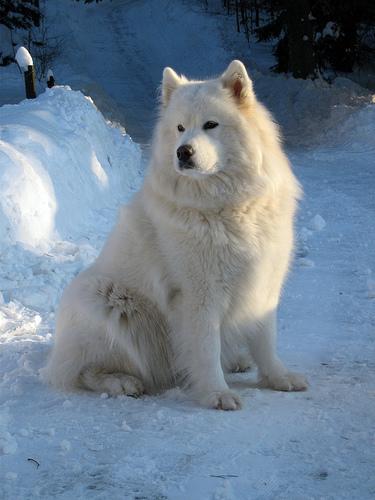
Breed: samoyed